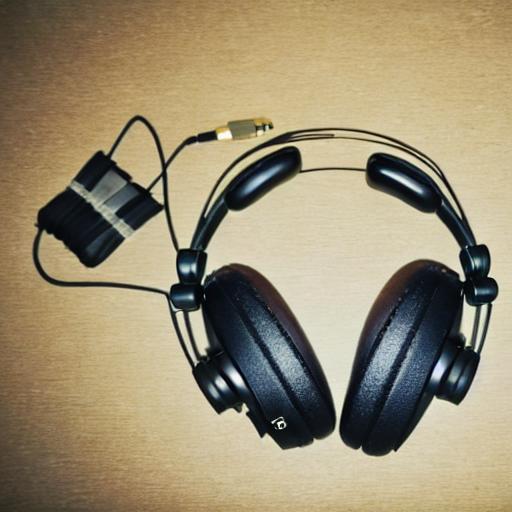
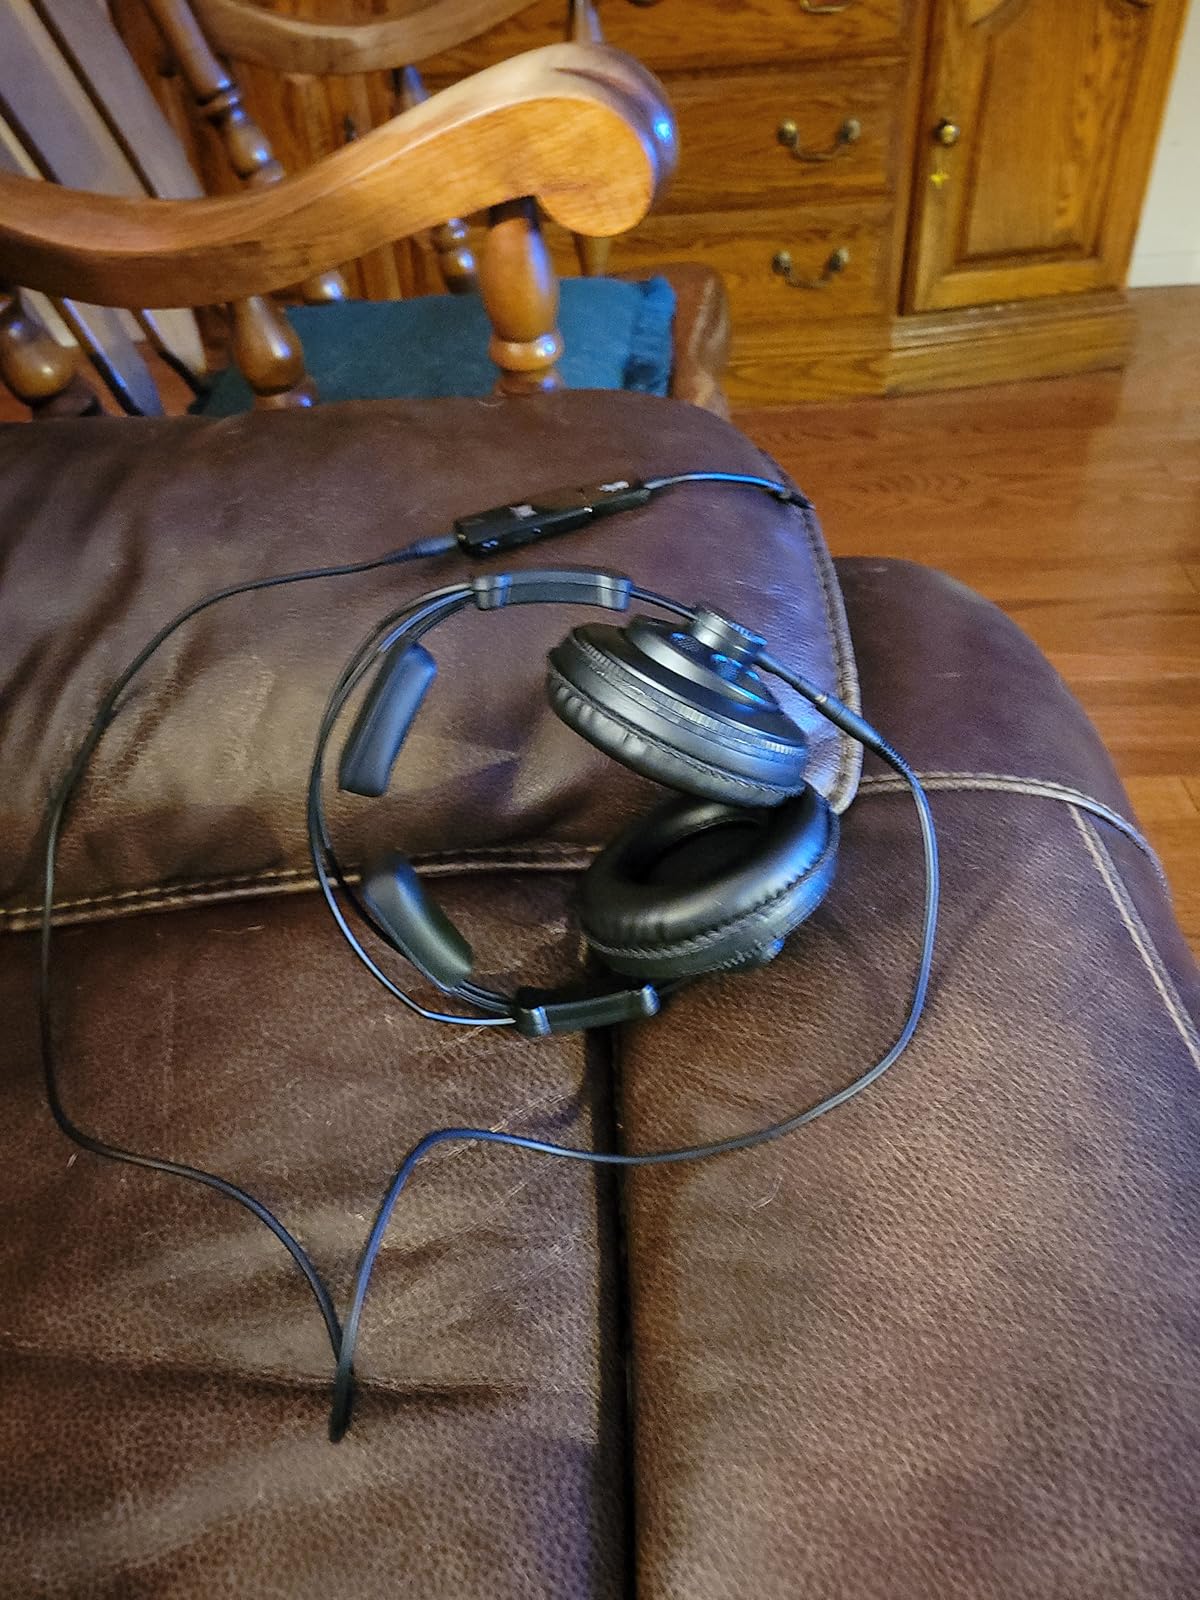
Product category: headphones
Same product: no